Monty Python Live at Aspen

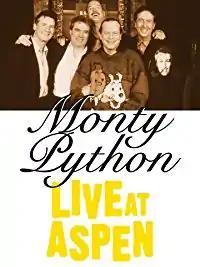

Monty Python Live at Aspen was a reunion show featuring the surviving members of the Monty Python team: John Cleese, Terry Gilliam, Eric Idle, Terry Jones and Michael Palin, appearing on stage together for the first time since their Hollywood Bowl shows in 1980. Filmed on 7 March 1998 at the Wheeler Opera House in Colorado as part of The US Comedy Arts Festival, it featured the five Pythons in an interview with host Robert Klein. The late Graham Chapman was also allegedly in attendance as his "ashes" were brought out in an urn with his portrait attached to the front, only to be knocked over by Terry Gilliam.